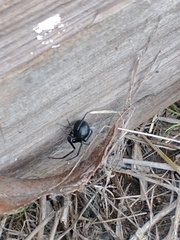
Species: Lactrodectus_hesperus